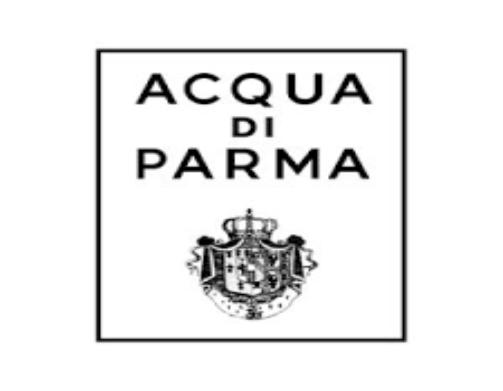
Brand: ACQUA DI PARMA
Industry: Necessities